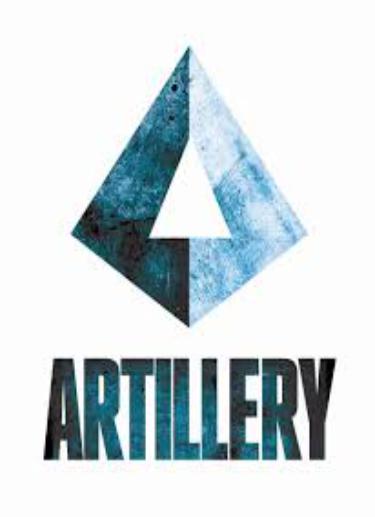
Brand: Artillery
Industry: Leisure